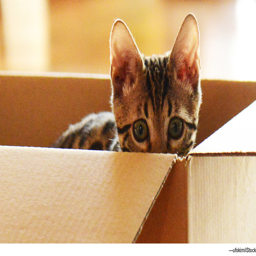
from the editor : thinking inside the box